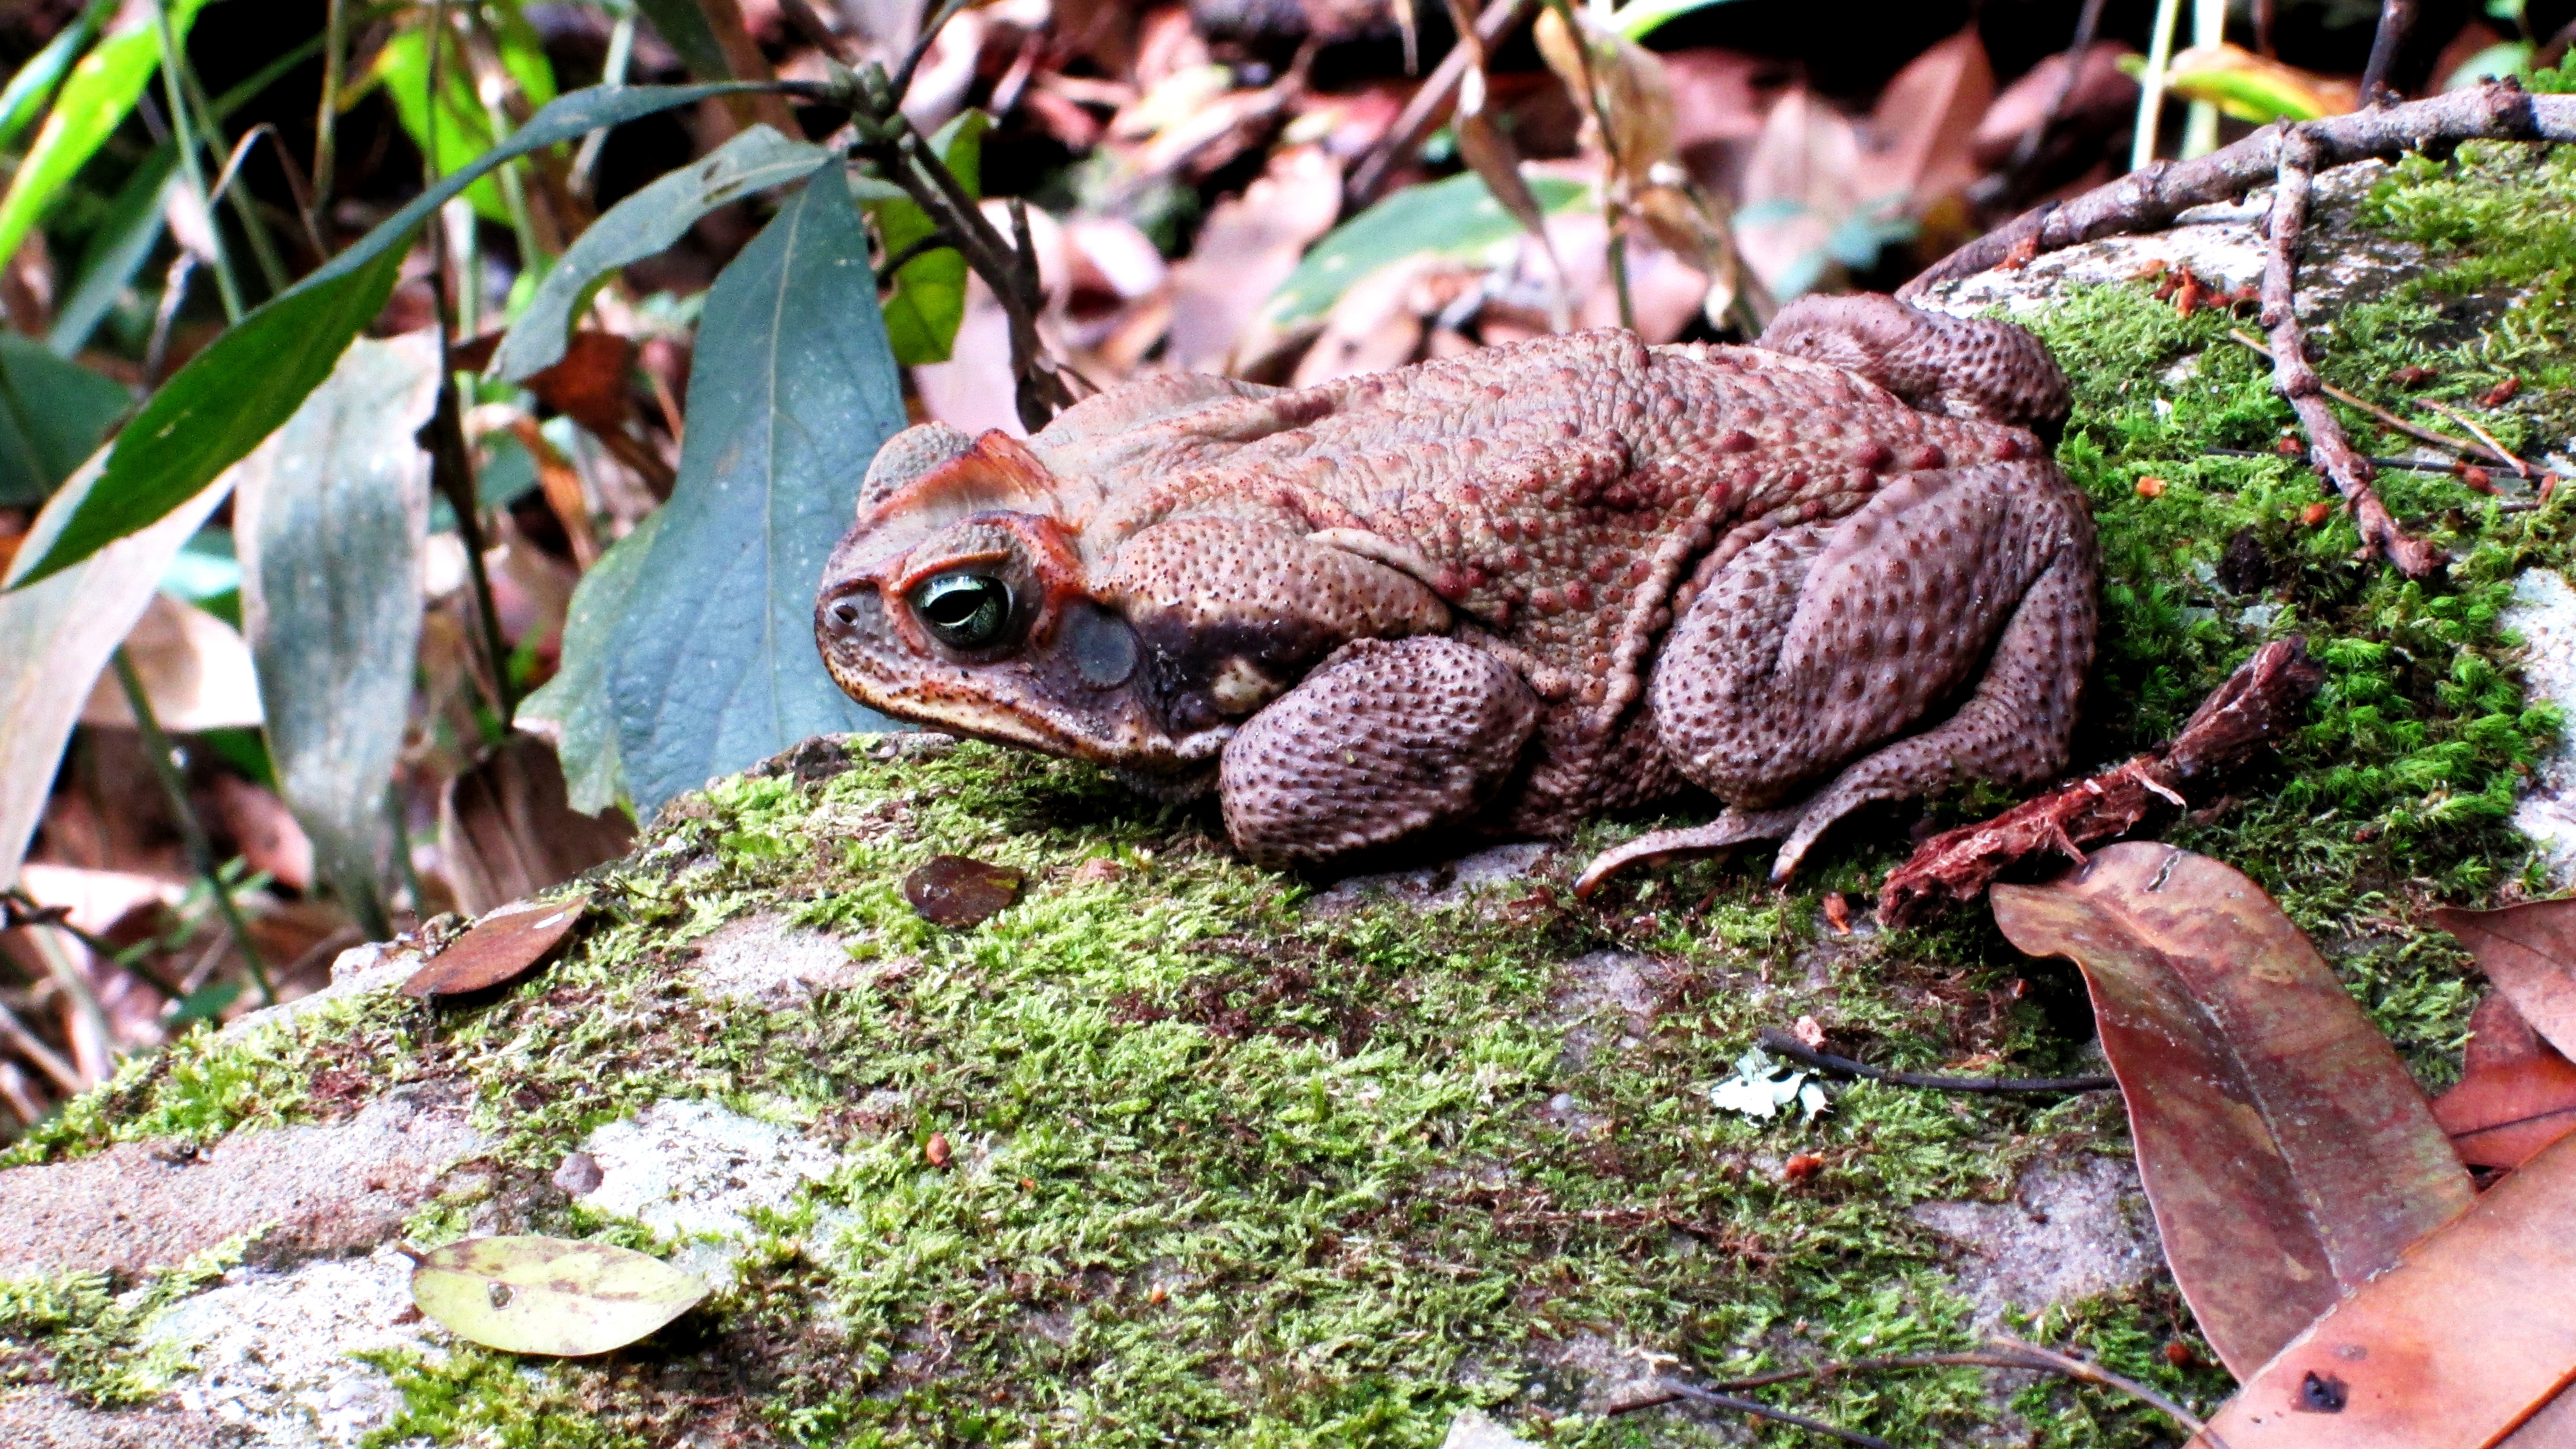
nature, wildlife, frog, toad, amphibian, fauna, tree frog, vertebrate